Memphis Redbirds

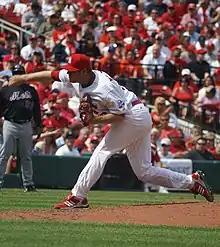
P. J. Walters, a Redbird from 2008 to 2011, is the team's all-time leader in wins (32), strikeouts (428), and games started (78).

The 2011, the club narrowly missed the postseason, finishing second with a 77–66 record. In 2012, manager Chris Maloney, the longest-tenured skipper in team history, was hired as St. Louis' first base coach. He was replaced by Ron Warner. He led the Redbirds to finish in third place (57–87) and 27 games out of first. The team fared better in 2013, ending up in second place (69–75), just one game behind the eventual league champion Omaha Storm Chasers.